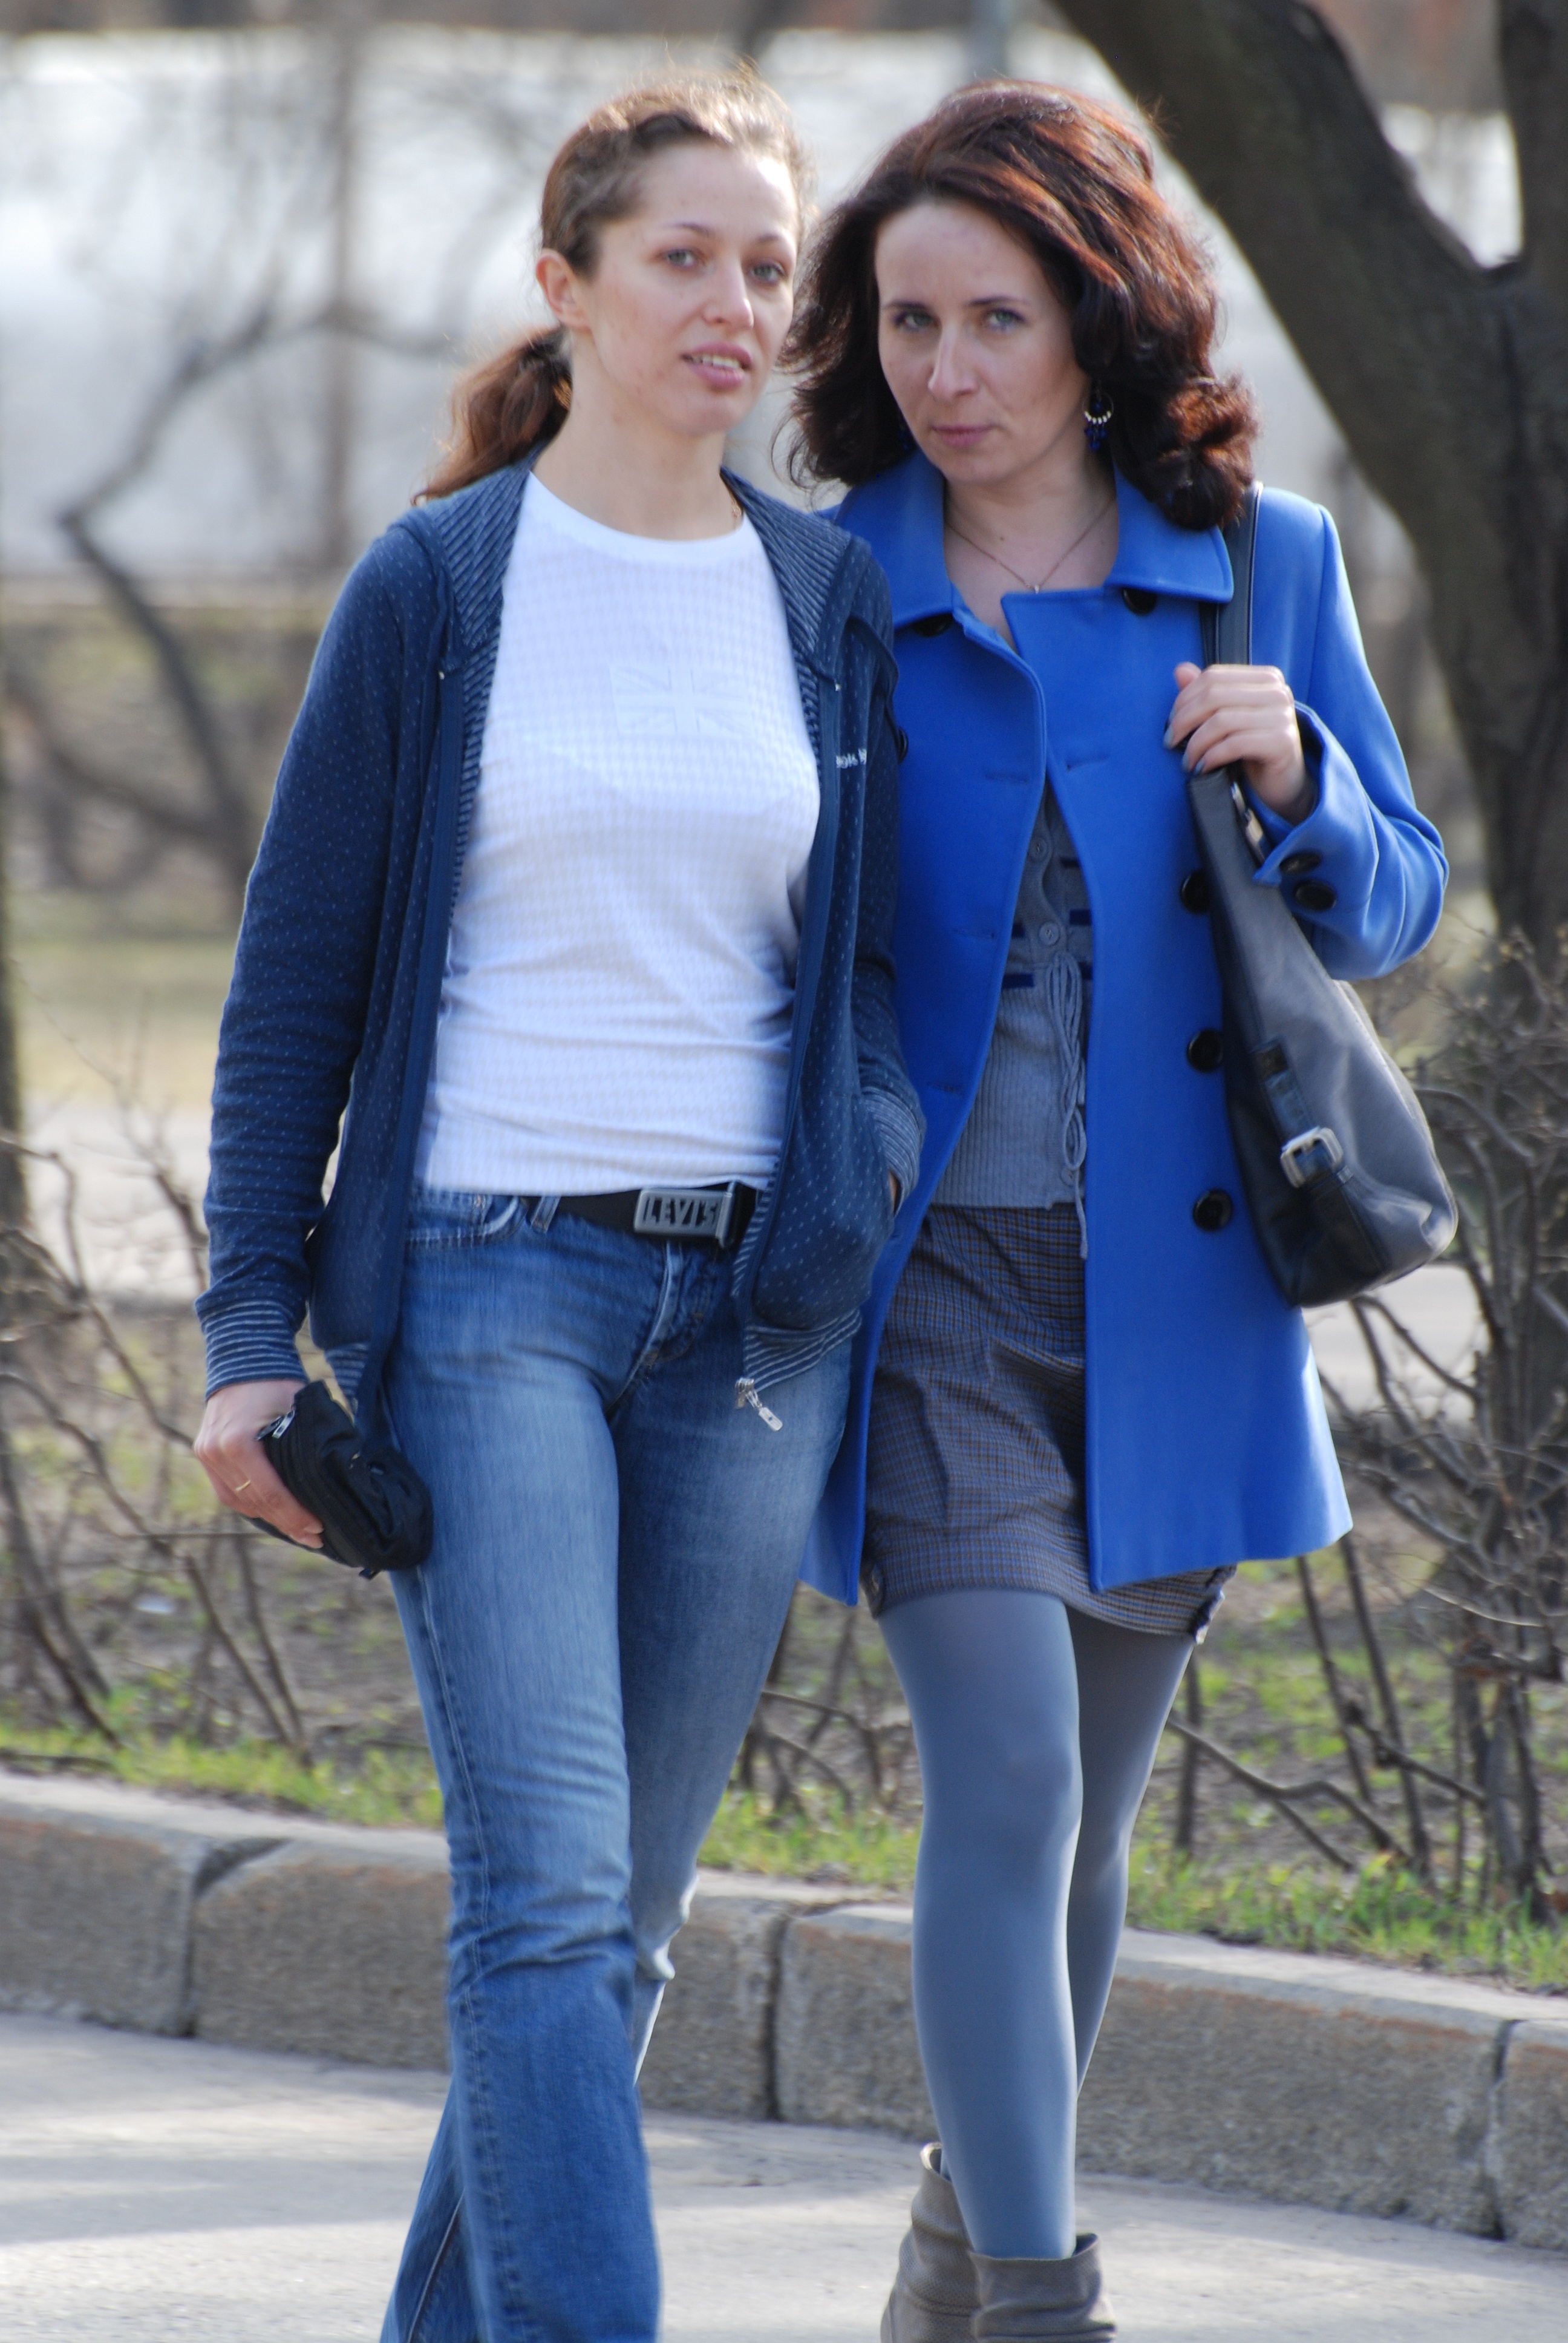
people, girl, woman, street, leg, europe, model, jeans, spring, fashion, blue, nikon, clothing, lady, outerwear, denim, candid, girls, cool image, women, footwear, moscow, nikkor, russia, d80, 70300mm, moskau, nikond80, moscou, 70300mmf4556gvr, vvc, photo shoot